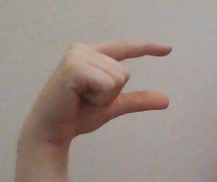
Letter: dal